Lady Well

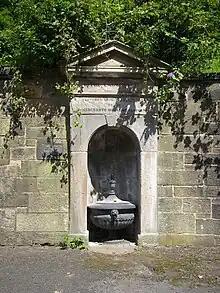

The Lady Well is a holy well in Glasgow in Scotland.